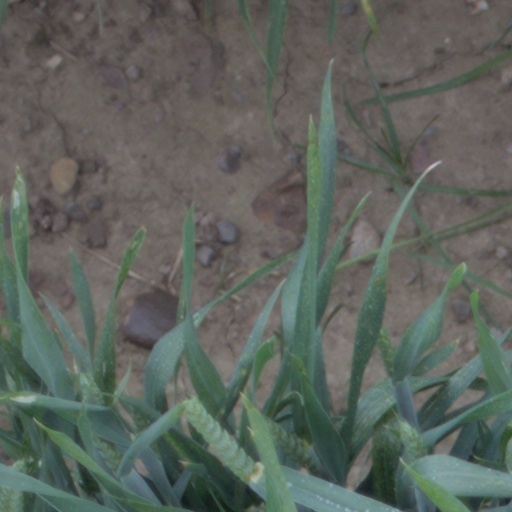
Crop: wheat